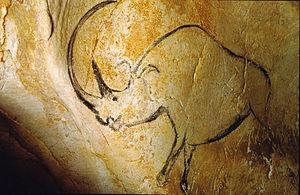
En France, on désigne par vallée du Rhône la région située de part et d'autre du Rhône, en aval de Lyon, dans le sud-est de la France. C'est une région agricole française selon le classement de l'Insee. Elle se subdivise en plaine irriguée de la Crau, plaine maraîchère du Comtat Venaissin, coteaux viticoles produisant des vins AOC de renommée mondiale sur les rives droite et gauche du fleuve, polyculture de la Drôme provençale, grandes cultures de la plaine valentinoise, vergers de l’Isère, prairies des vallées de la Galaure et de l’Herbasse.
Vallon-Pont-d'Arc est une commune française, située dans le département de l'Ardèche en région Auvergne-Rhône-Alpes.
Le rhinocéros, dont le nom en latin, rhinoceros, est déjà fixé à l'époque romaine et signifie littéralement corne sur le nez, est un animal qui a toujours impressionné l'homme par son aspect terrifiant et massif. Représenté dès les temps préhistoriques, il a, au cours des siècles, été souvent l'objet d'estampes, de tableaux ou de sculptures. Ce thème apparaît également dans la littérature ou le cinéma.
Initialement nommée grotte ornée de la Combe d'Arc, du nom du lieu-dit, la grotte ornée du Pont d'Arc ou grotte Chauvet-Pont d'Arc, dite plus simplement grotte Chauvet, du nom de son inventeur, est une grotte ornée paléolithique découverte en 1994 située en France dans la commune de Vallon-Pont-d'Arc, dans le département de l'Ardèche, en région Auvergne-Rhône-Alpes.